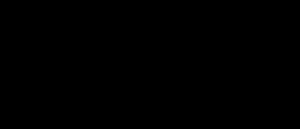
La tyrosine est un acide α-aminé dont l'énantiomère L est l'un des 20 acides aminés protéinogènes standard, codé sur les ARN messagers par les codons UAU et UAC. Sa chaîne latérale comporte un groupe phénol dont l'hydroxyle est légèrement acide. Cet acide aminé n'est pas essentiel chez les mammifères mais peut néanmoins être produit en quantité insuffisante par l'organisme dans certains cas particuliers, nécessitant alors un apport alimentaire.